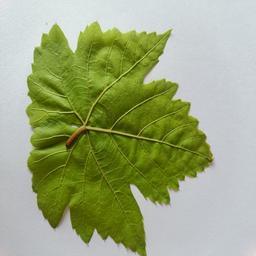
Label: Healthy Leaves